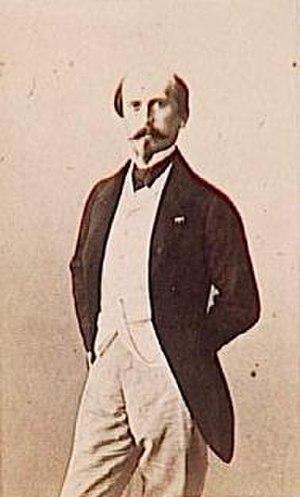
Cette page concerne les événements qui se sont produits durant l'année 1849 en Lorraine.